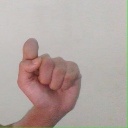
अक्षर: घ